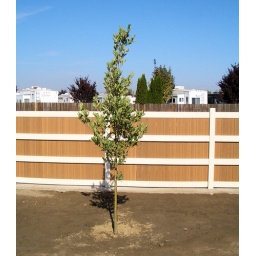
Planted this in the northwestish part of backyard, kinda in front of my bedroom window.It has small fruits and, infrequently, thorns.